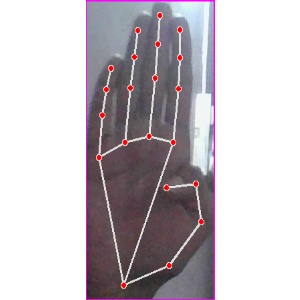
अक्षर: झ